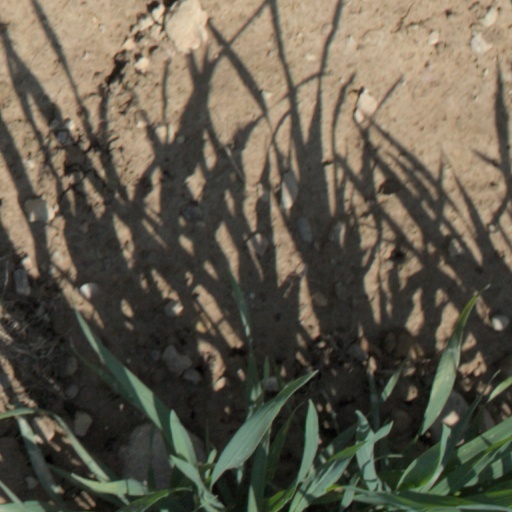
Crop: wheat